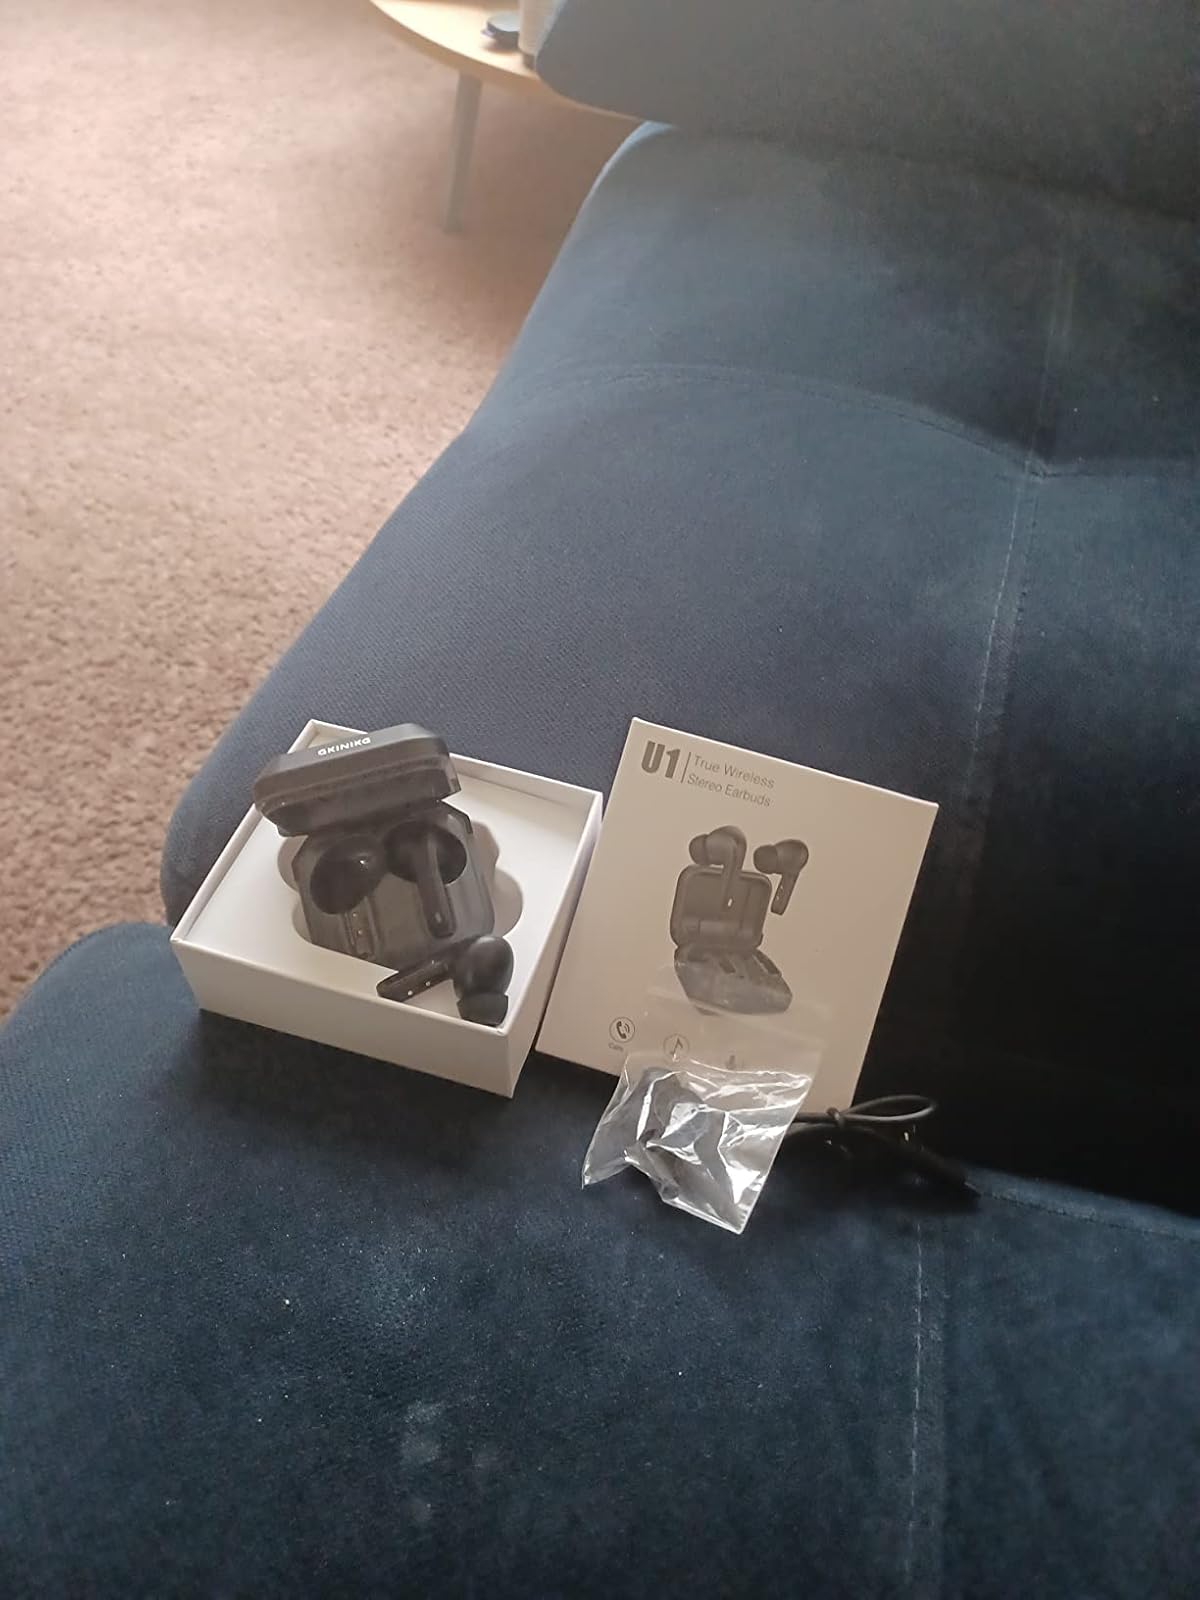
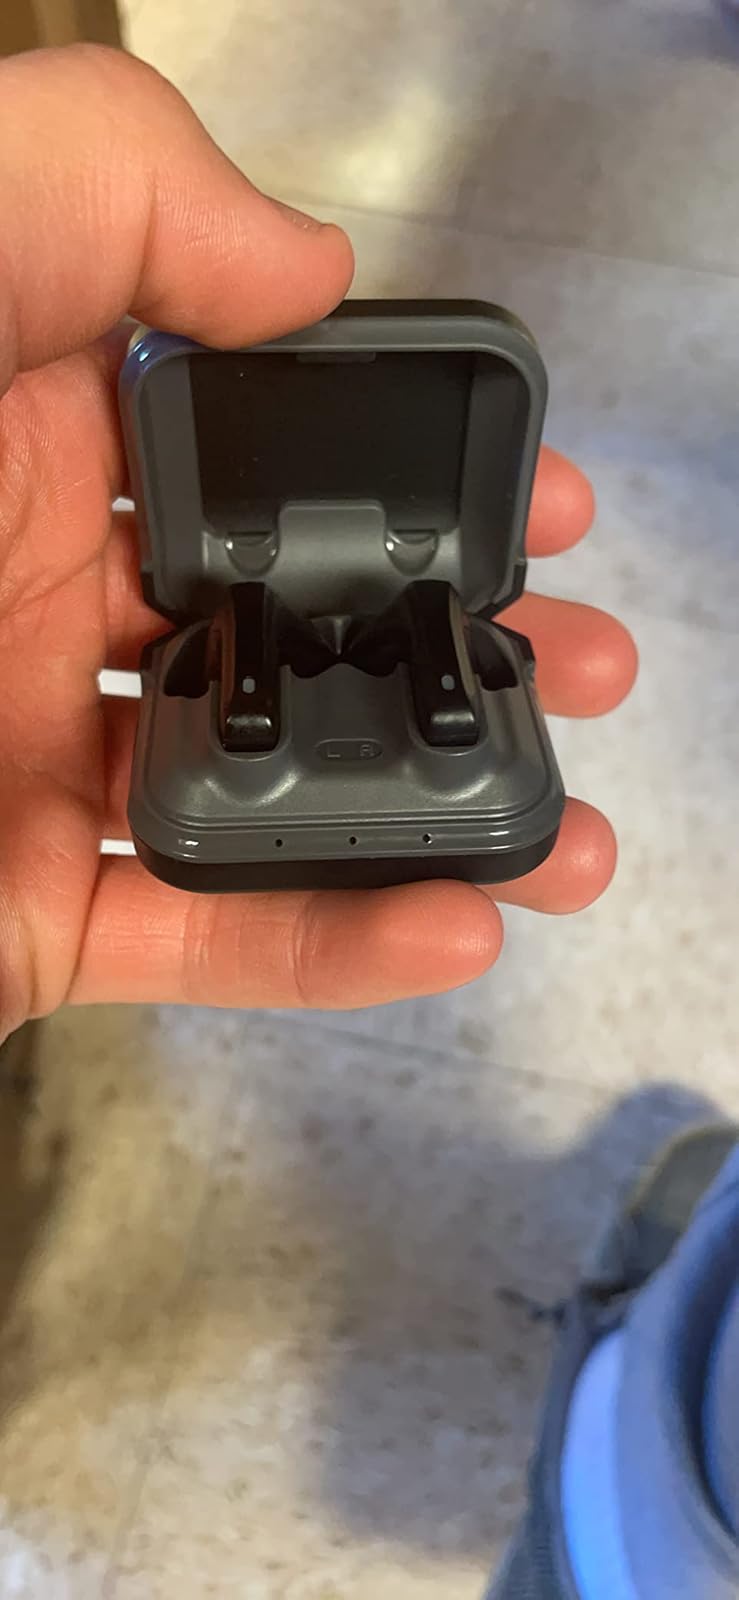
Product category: earbuds
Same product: yes